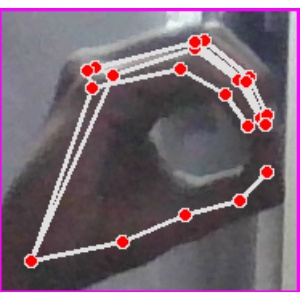
अक्षर: ठ